Norah Fry

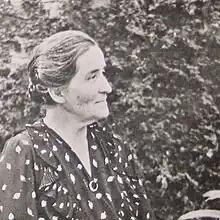

Norah Lillian Fry (1871–1960) was a member of a Bristol Quaker Fry family of the J. S. Fry & Sons company. She was an advocate and campaigner for disabled children and those with learning difficulties and in 1918 became the first female councillor in Somerset.